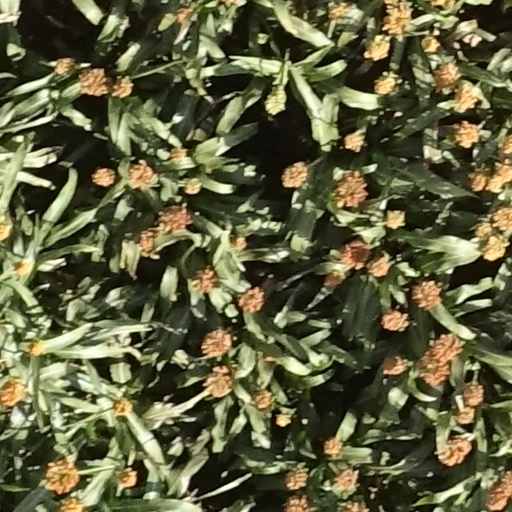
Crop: sorghum